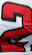
Number: 2